Sakuraoka Station

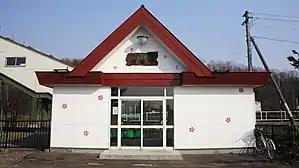

is a railway station in Asahikawa, Hokkaidō Prefecture, Japan. Its station number is A34.